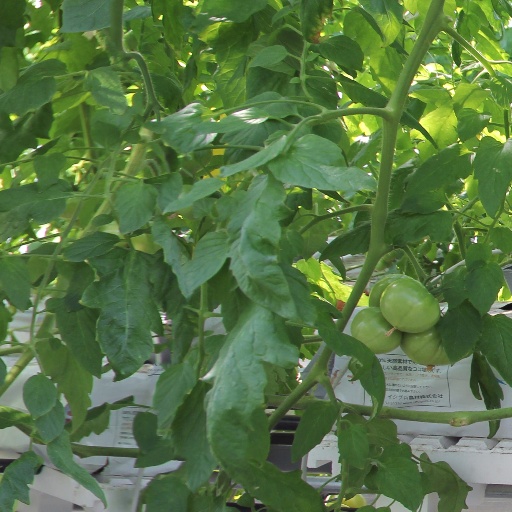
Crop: tomato